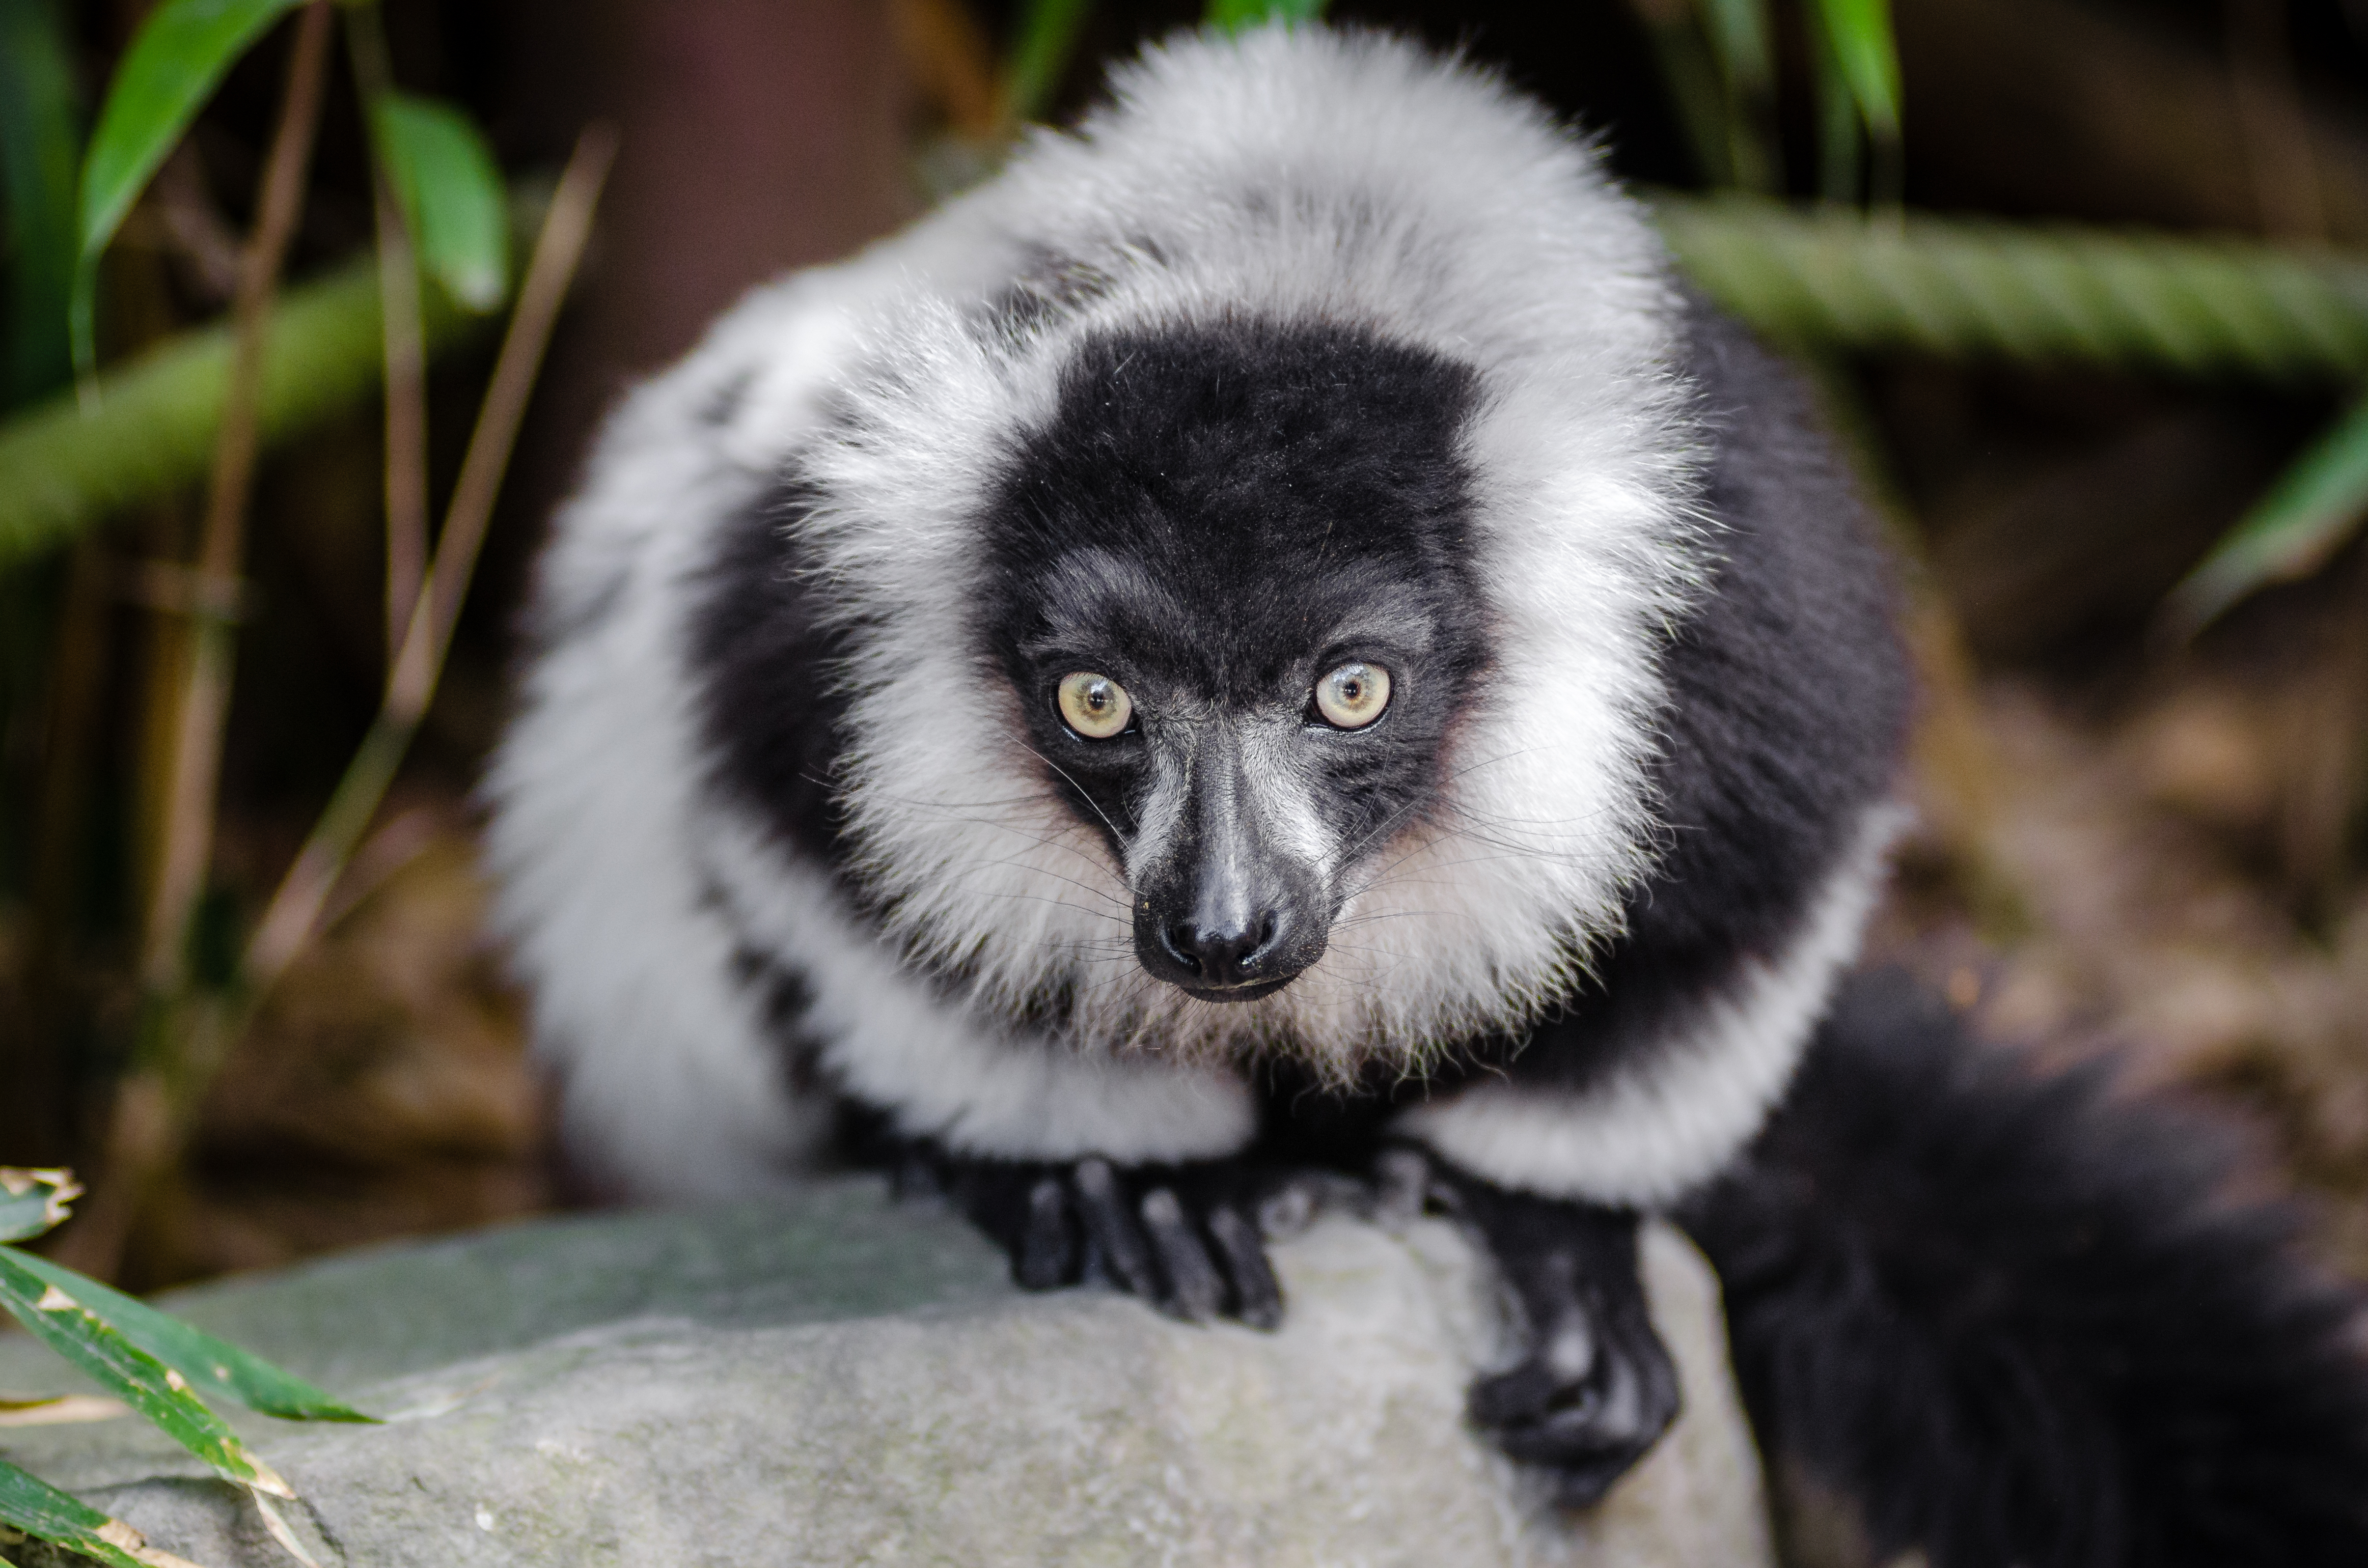
animal, wildlife, zoo, beak, mammal, fauna, primate, madagascar, vertebrate, lemur, new world monkey